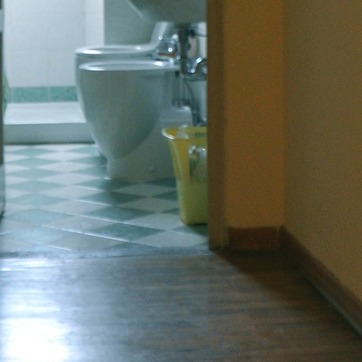
Material: plastic